Urban rail transit in Canada

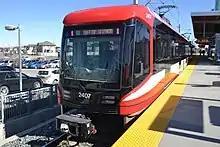
A Siemens S200 LRV at Saddletowne station in Calgary

Urban rail transit in Canada encompasses a broad range of rail mass transit systems, including commuter rail, rapid transit, light rail, and streetcar systems.